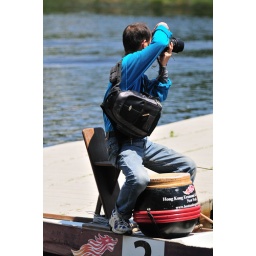
Best seat in the house